Siege of Tabriz (1908–1909)

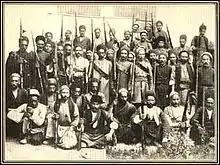
Sattar Khan and Baqir Khan among Azerbaijani revolutionaries

In the days immediately following the bombardment of the Majles, the foundations of the constitutionalist administrative apparatus in Tabriz collapsed. Some members of the Provincial Council joined the supporters of Mohammad Ali Shah, while others sought refuge in the French and Russian consulates. A number of them went into hiding in various locations. Haji Rahim Khan Chalabiyanlu, the chief of the Chalabiyanlu tribe from Qaradagh, was ordered by the Shah to attack and capture Tabriz. On 23 June 1908, he approached the outskirts of Tabriz with 1,000 cavalrymen and three cannons. Many residents of Tabriz, hoping to avoid clashes and bloodshed, attempted to persuade the constitutionalists to surrender. As a result, Baqer Khan abandoned resistance along with his forces and returned home. White flags, symbolizing surrender, began to appear on rooftops throughout the city. It soon became clear that the only group still resisting was in the Amirkhiz neighborhood, under the leadership of Sattar Khan. However, the looting, robberies, and killings carried out by royalist forces in the city led to widespread dissatisfaction—even in neighborhoods where the constitutionalists had not been supported.